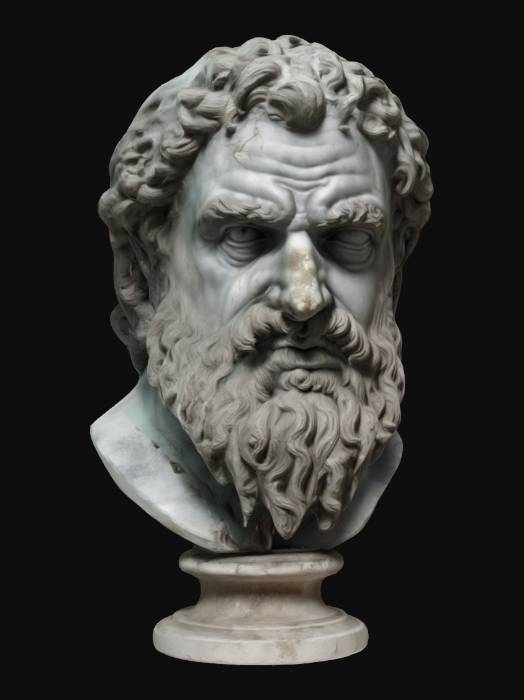
미적 점수 (1~10점): 8